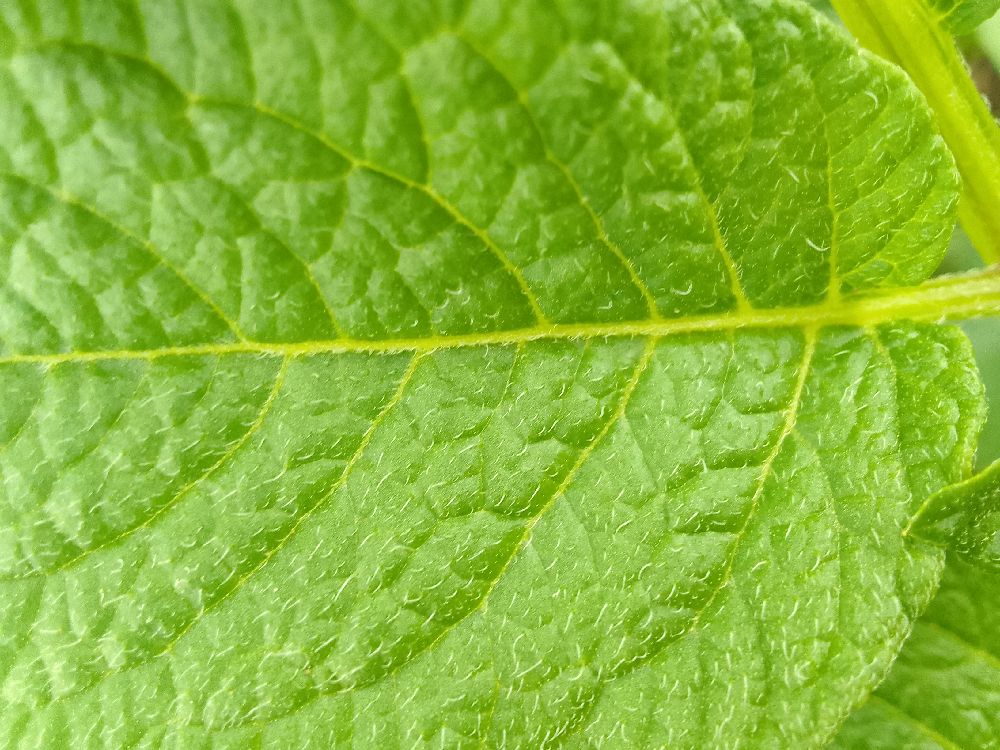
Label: Healthy